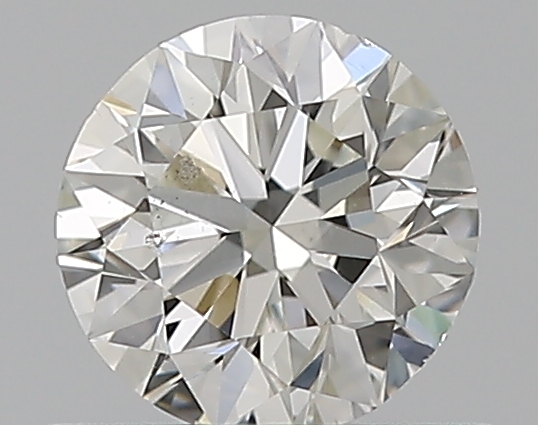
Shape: round
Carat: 0.5
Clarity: SI1
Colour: H
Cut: VG
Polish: EX
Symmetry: VG
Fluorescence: N
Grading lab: GIA
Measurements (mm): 4.98 x 5.05 x 3.18